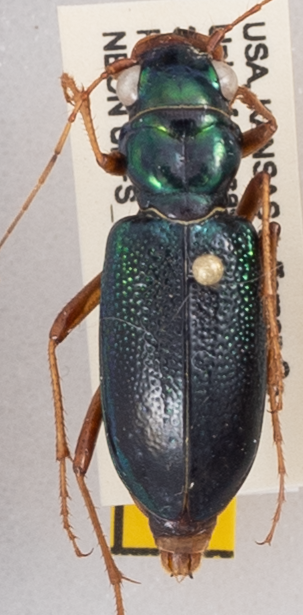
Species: Tetracha virginica
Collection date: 2019-08-20
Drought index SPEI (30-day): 1.834
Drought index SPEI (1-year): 1.69
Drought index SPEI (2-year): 0.636